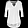
Label: T - shirt / top